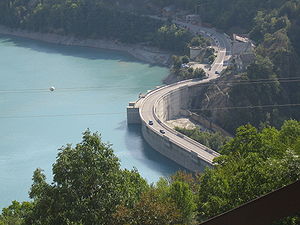
Romanche / Opdæmning
Romanche er en 78 km lang bjergflod i departementerne Hautes-Alpes og Isère i Frankrig. Den er en biflod fra højre til Drac, som igen er en biflod til Isère. Den har sit udspring i den nordlige del af Massif des Écrins i Dauphiné-Alperne og munder ud i Drac i Champ-sur-Drac, syd for Grenoble. De største bifloder er Vénéon og Eau d'Olle. Romanche løber ind i floden Drac ved byen Champ-sur-Drac syd for Grenoble.